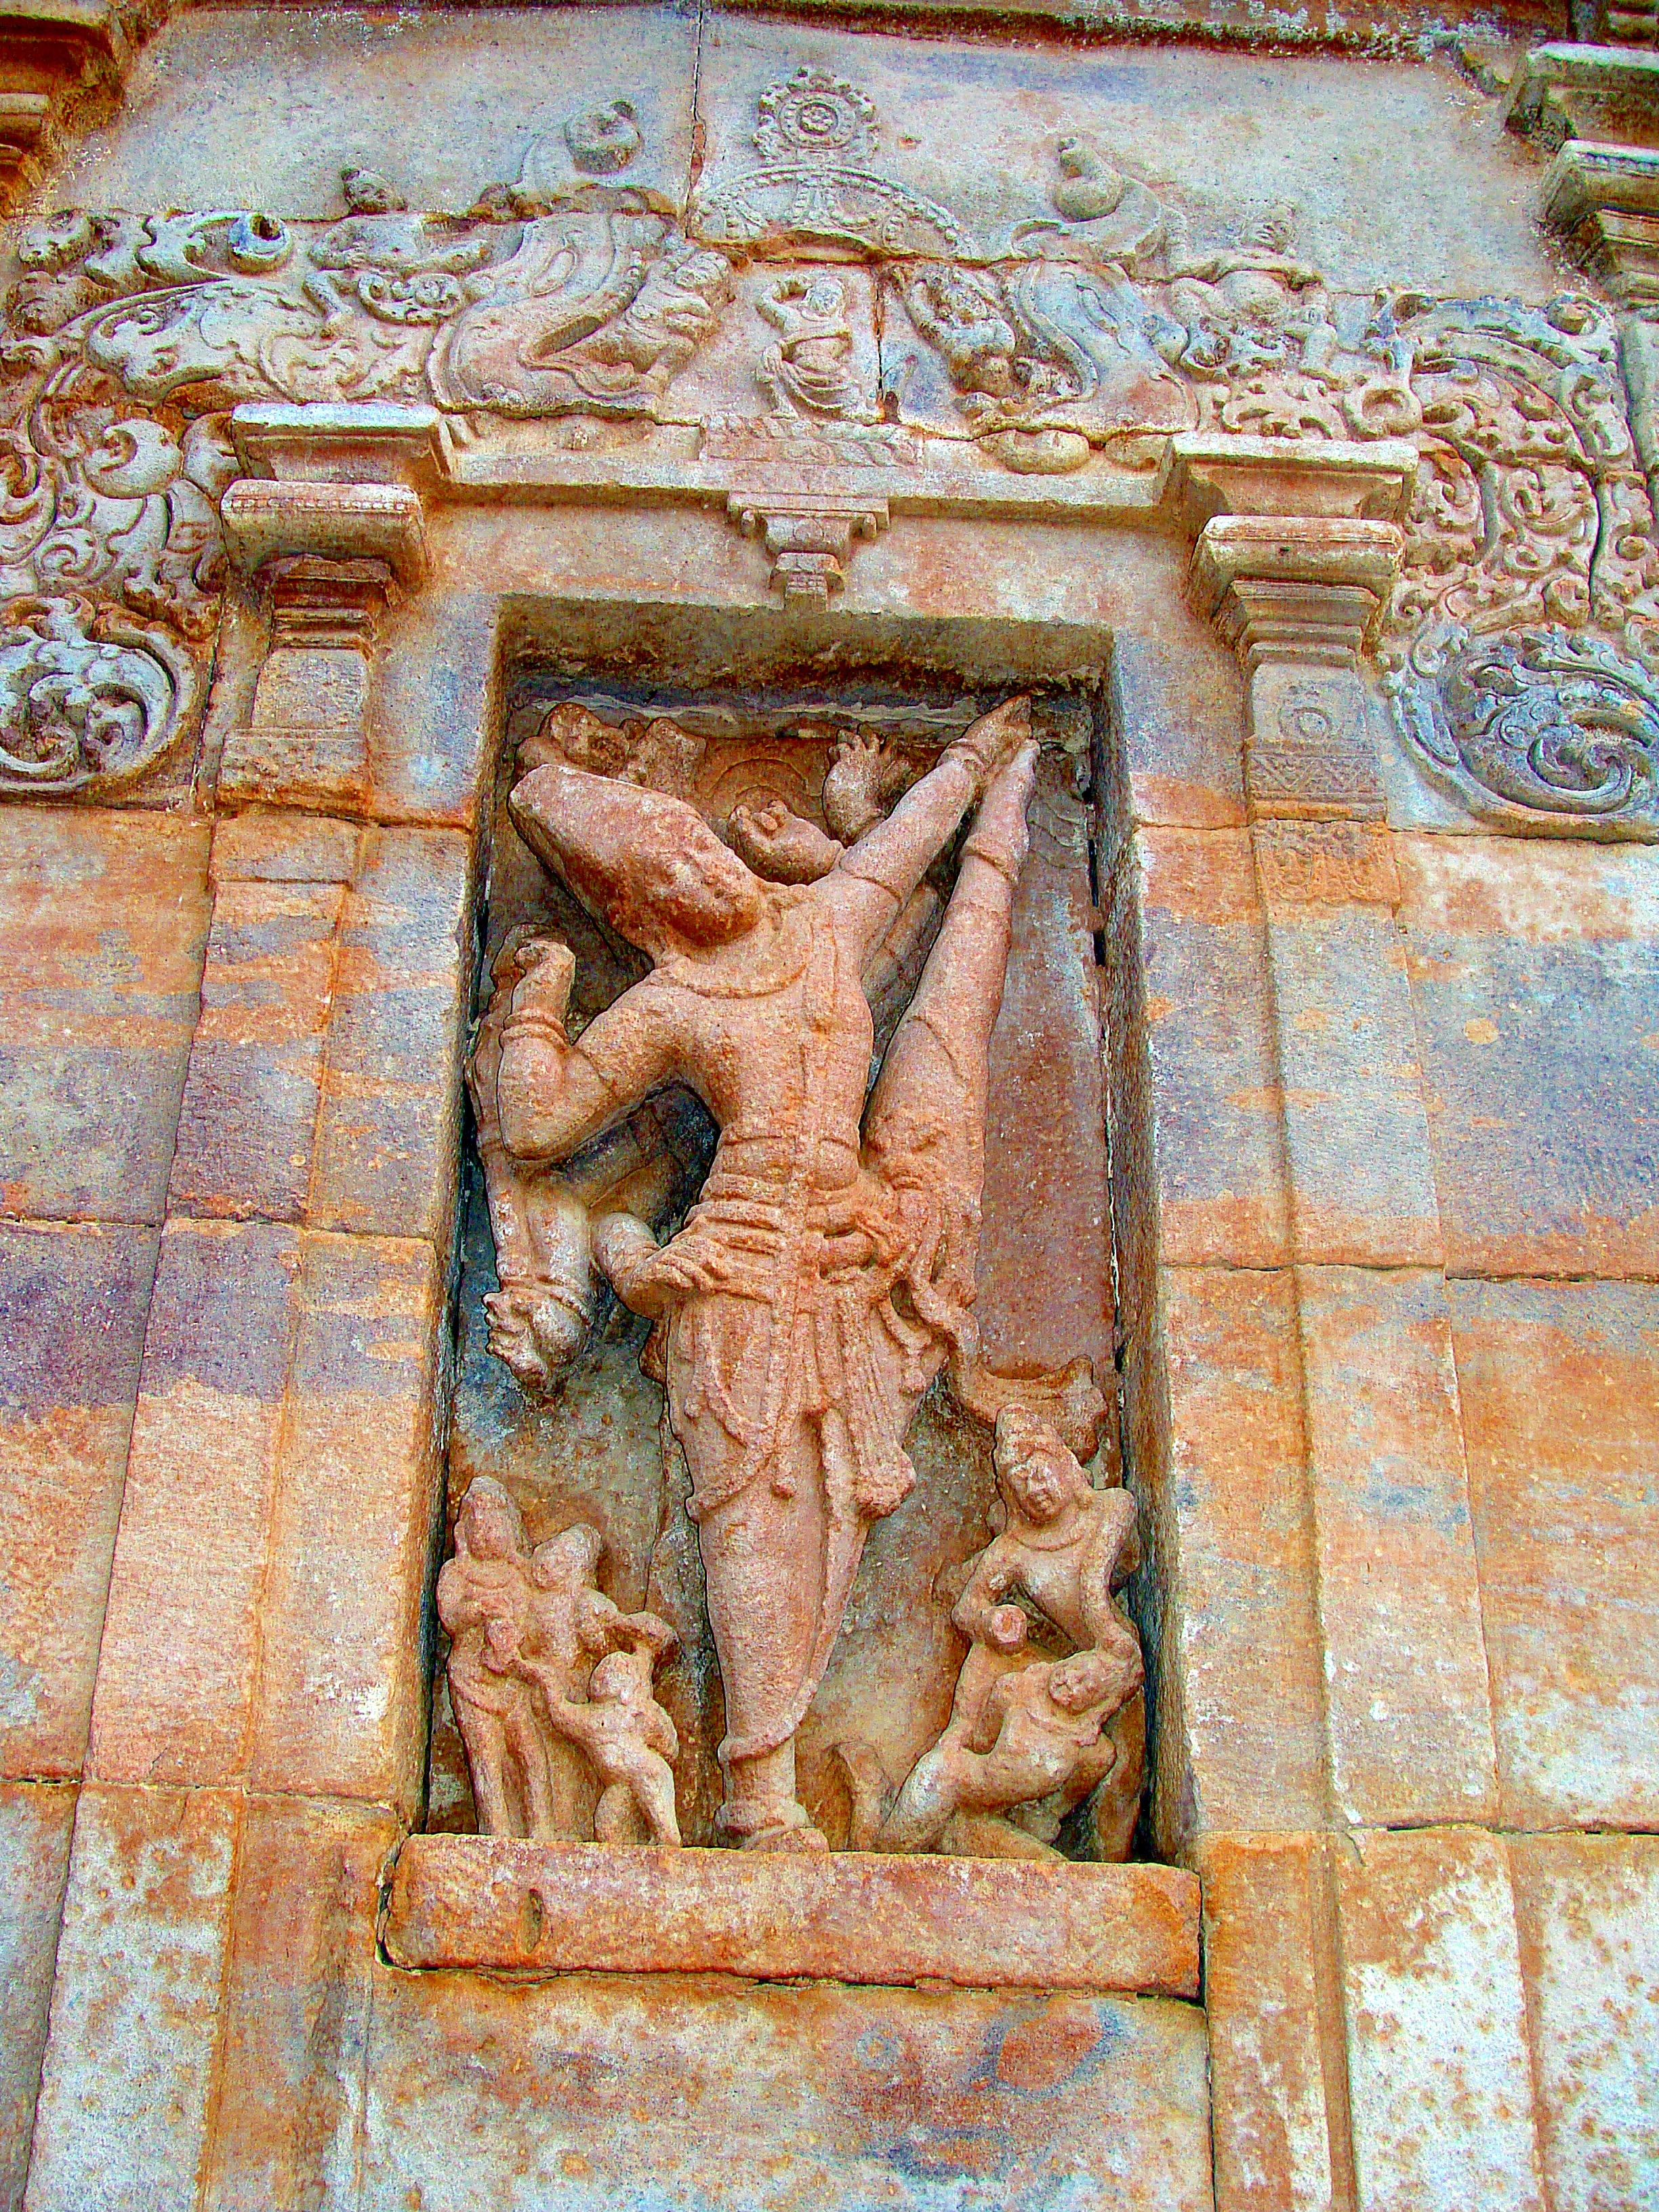
architecture, monument, vacation, travel, statue, holiday, asia, place of worship, sculpture, art, temple, history, worship, unesco, india, carving, relief, temples, monuments, karnataka, historic preservation, stone carving, unesco world heritage, world heritage site, hindu temple, ancient history, unesco site, unesco heritage, pattadakal, pattadakal monuments, wall carvings